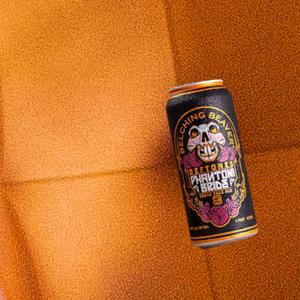
Label: cans